Leeton High School

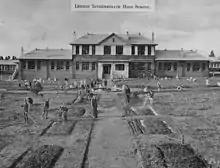
The "Old school building", pictured in 1927

The school was established on 18 September 1926 as Leeton District School by the Minister for Education, Thomas Mutch.